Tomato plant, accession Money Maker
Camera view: horizontal (90 deg, fisheye); turntable rotation: 210 degrees
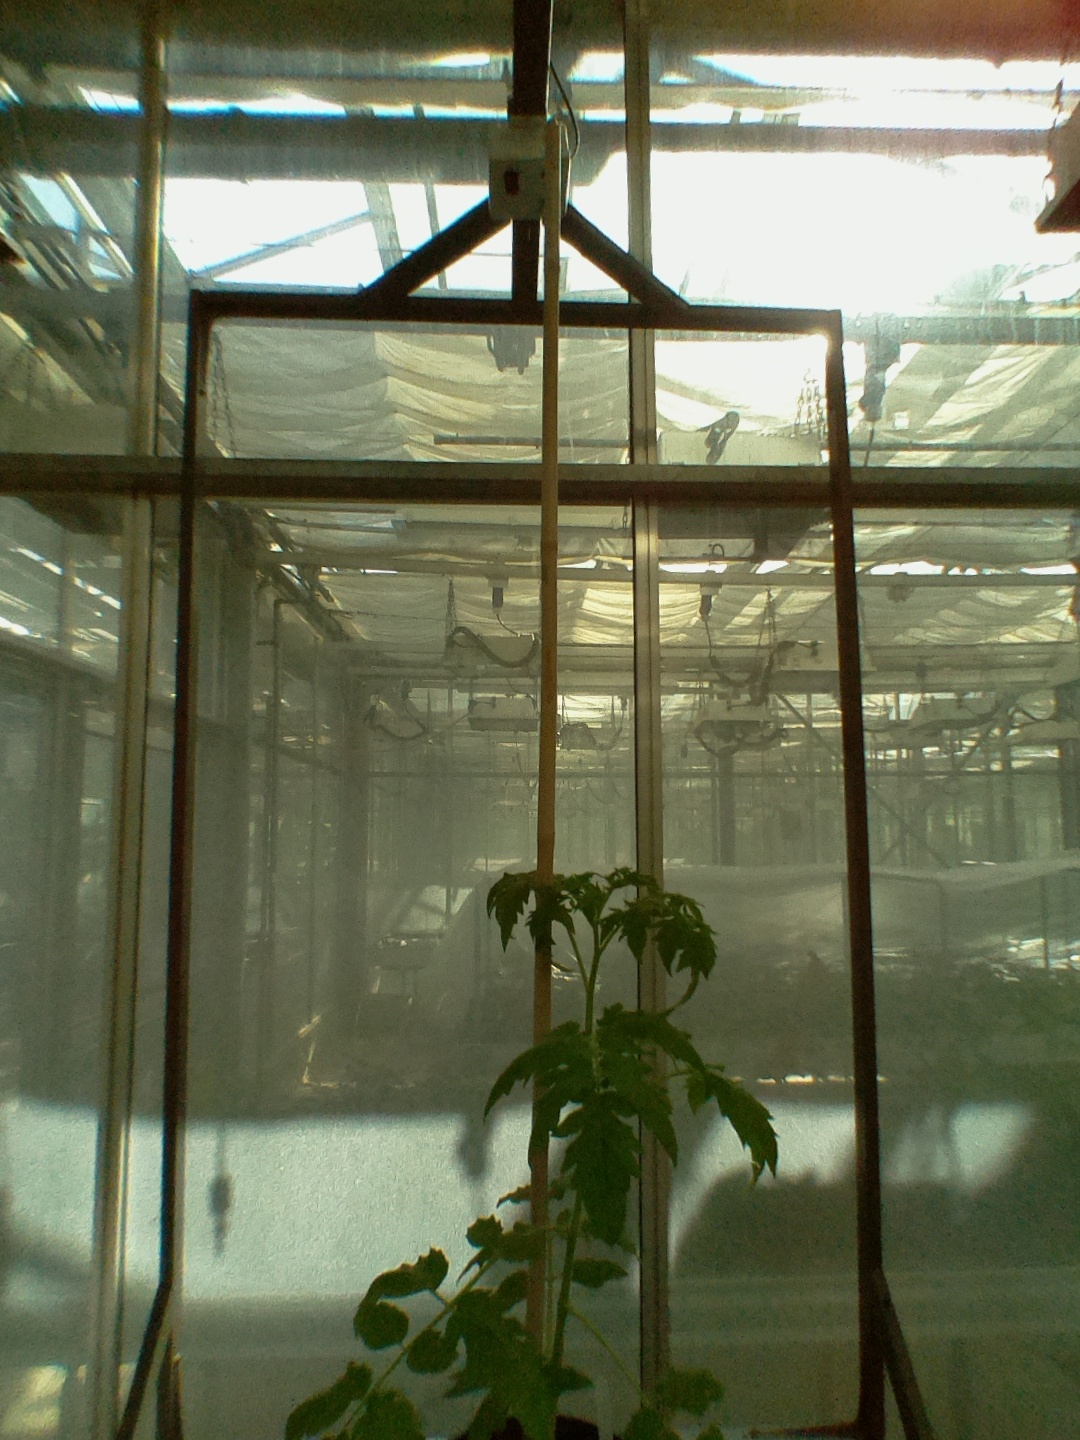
BBCH growth stage 15: 10 of true leaves visible